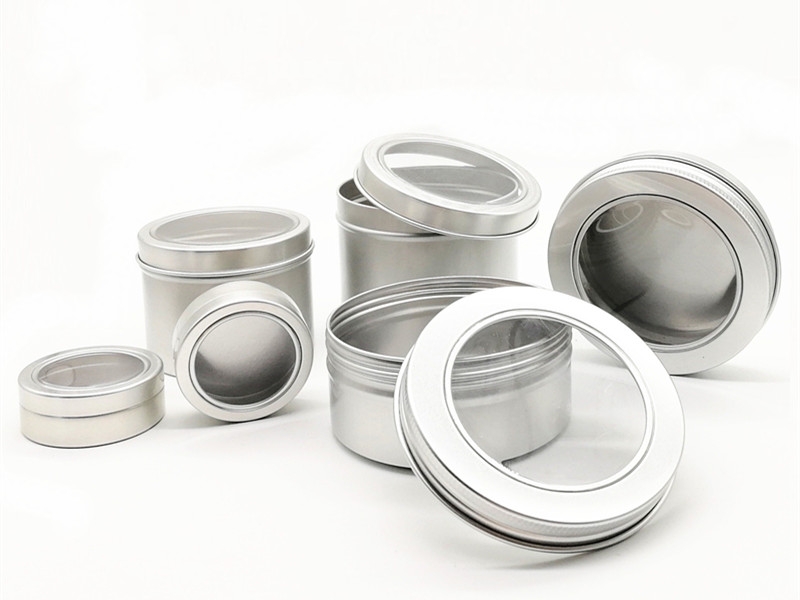
Label: metal